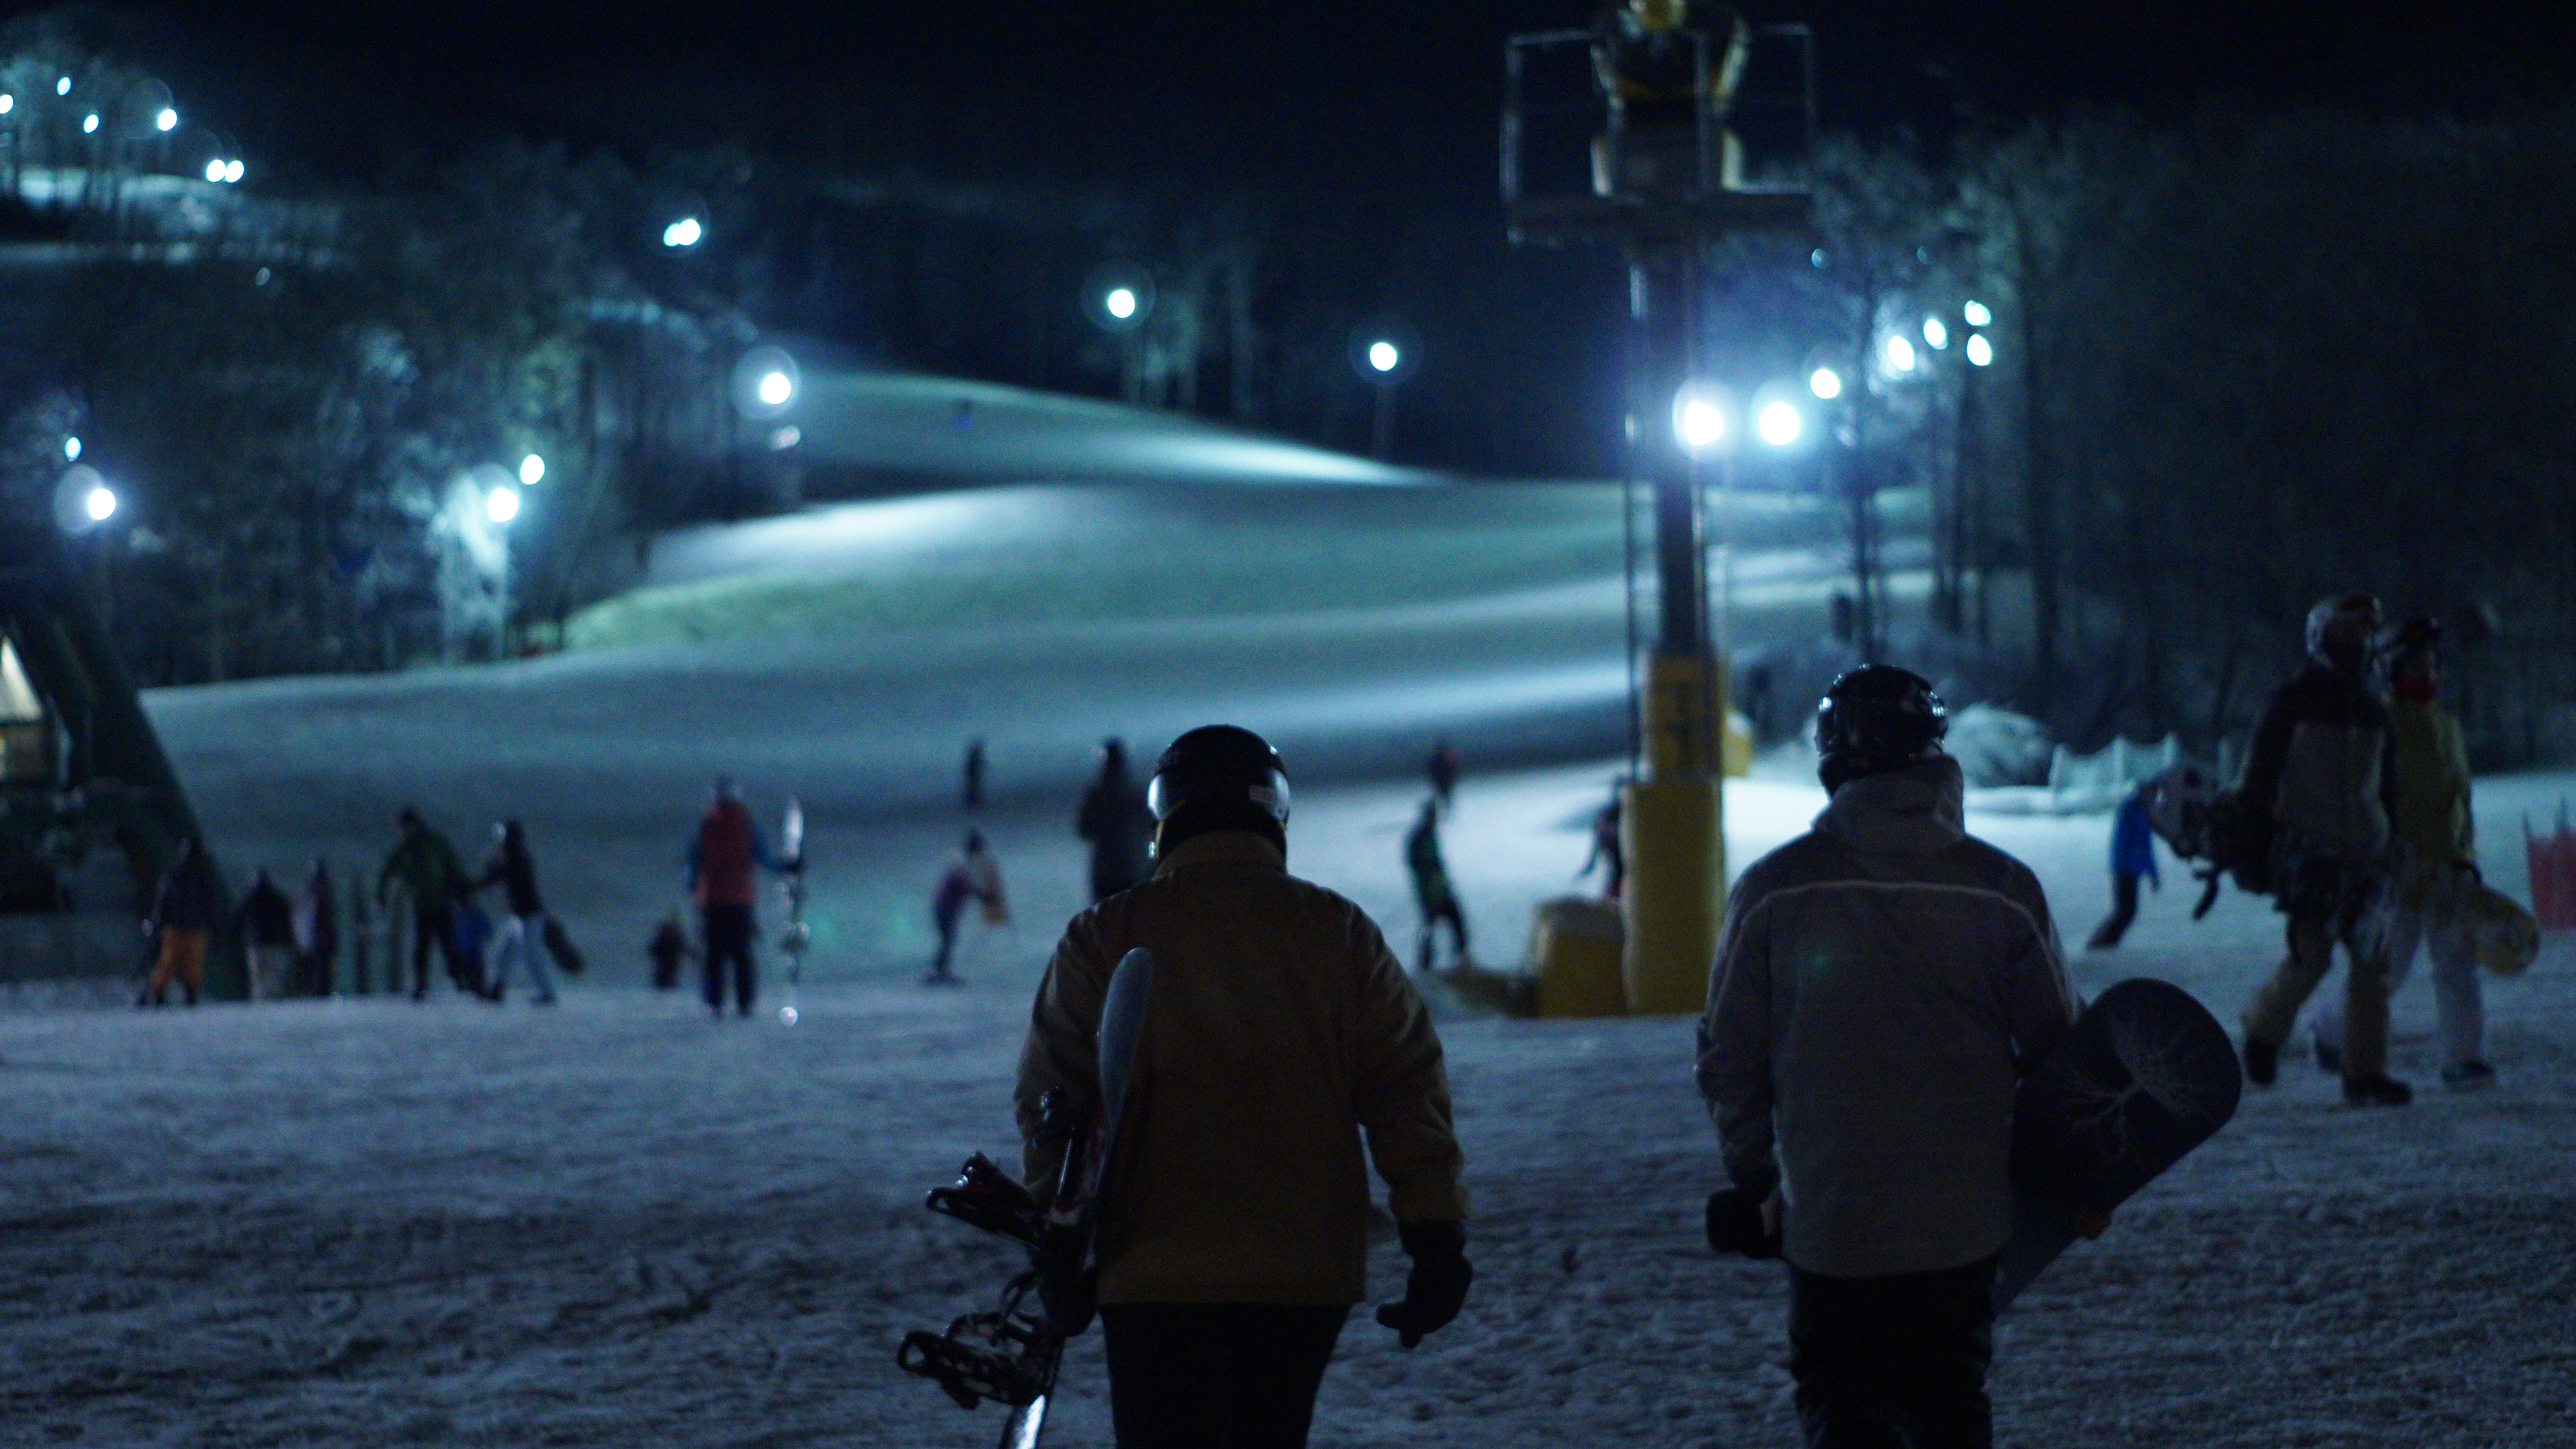
ski, snowboard, resort, night, snow, darkness, winter, light, atmosphere, freezing, ice, screenshot, sky, scene, water, tree, midnight, computer wallpaper, fun